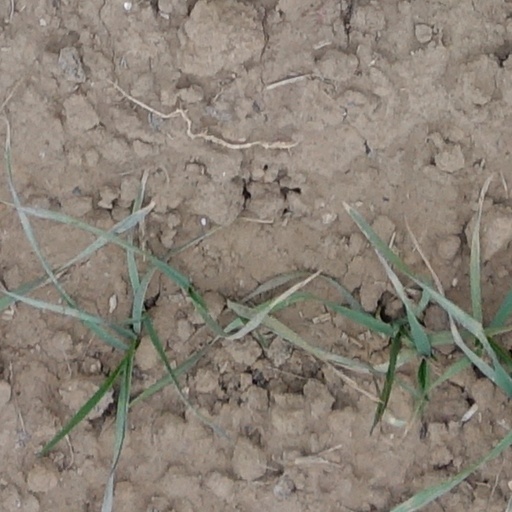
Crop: wheat